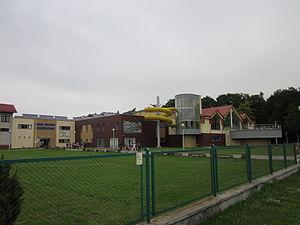
Redzikowo est un village de Pologne qui se situe dans la commune du Słupsk.